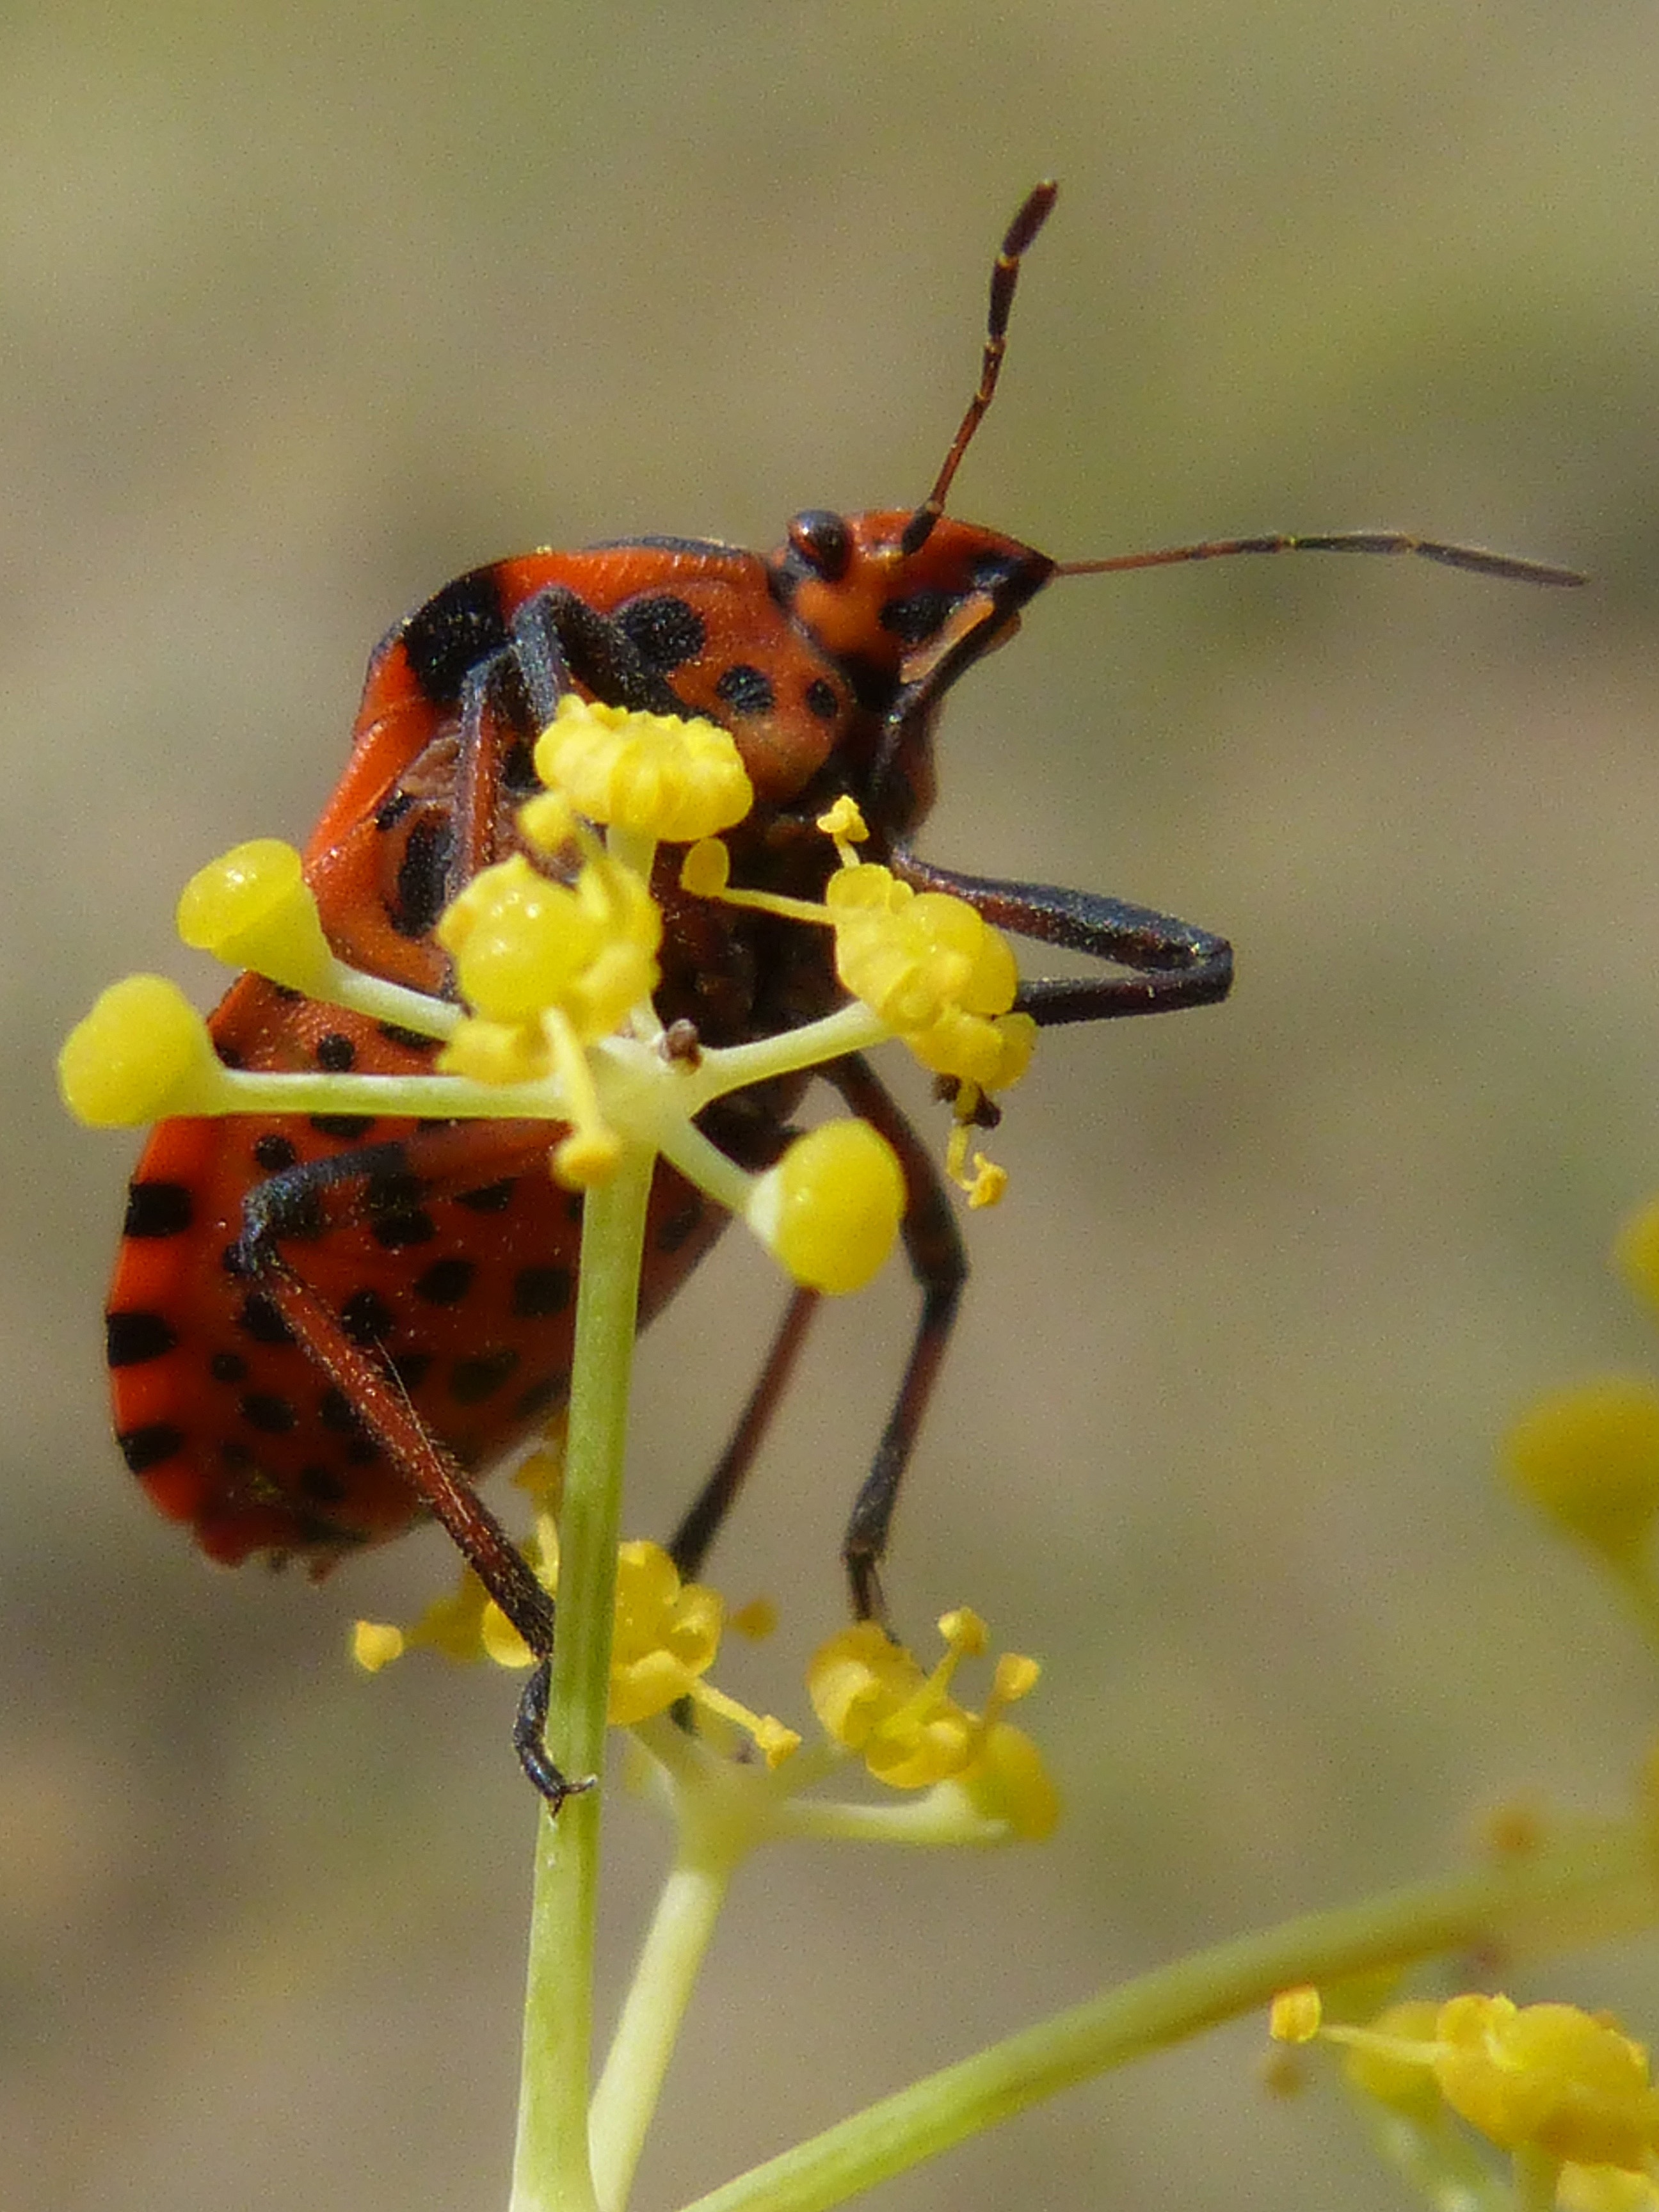
nature, photography, flower, orange, insect, macro, yellow, flora, fauna, invertebrate, close up, hornet, detail, wasp, beetle, nectar, macro photography, arthropod, leaf beetle, plant stem, membrane winged insect